Neo-Babylonian Empire

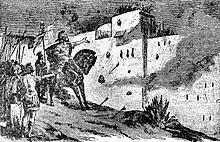
Illustration of the inhabitants of Babylon deriding the Achaemenid king Darius I during the revolt of Nebuchadnezzar III in 522 BC. From the "History of Darius the Great" (1900) by Jacob Abbott.

The early Achaemenid rulers had great respect for Babylonia, regarding it as a separate entity or kingdom united with their own kingdom in something akin to a personal union. The region was a major economical asset and provided as much as a third of the entire Achaemenid Empire's tribute. Despite Achaemenid attention and the recognition of the Achaemenid rulers as kings of Babylon, Babylonia resented the Achaemenids, like the Assyrians had been resented a century earlier. At least five rebels proclaimed themselves King of Babylon and revolted during the time of Achaemenid rule in attempts at restoring native rule; Nebuchadnezzar III (522 BC), Nebuchadnezzar IV (521–520 BC), Bel-shimanni (484 BC), Shamash-eriba (482–481 BC) and Nidin-Bel (336 BC). The revolt of Shamash-eriba against Xerxes I in particular is suggested by ancient sources to have had dire consequences for the city. Though no direct evidence exists, Babylon appears to have been severely punished for the revolt. Its fortifications were destroyed and its temples damaged as Xerxes ravaged the city. It is possible that the sacred statue of Marduk, which represented the physical manifestation of Babylon's patron deity, was removed by Xerxes from Babylon's main temple, the Esagila, at this time. Xerxes also divided the previously large Babylonian satrapy (composing virtually all of the Neo-Babylonian Empire's territory) into smaller sub-units.